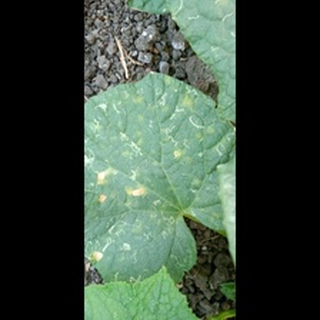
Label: diseased_cucumber